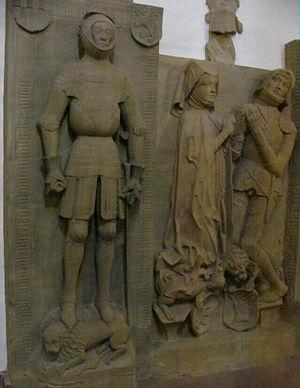
Les noms de famille d'origine allemande sont des patronymes formés dans les pays de langue ou de culture allemande, attribués à une famille pour la distinguer des autres familles composant un groupe social.
La famille von Rosenberg est une famille noble originaire de Franconie-souabe, appartenant a l'Uradel, et implantée en Allemagne et en Autriche.